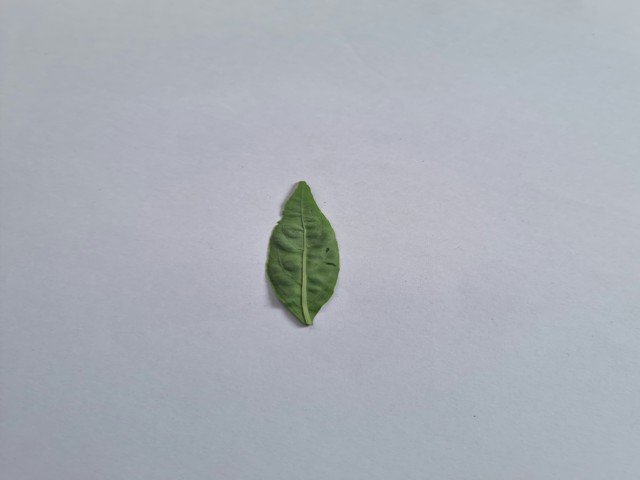
Plant: kalomegh